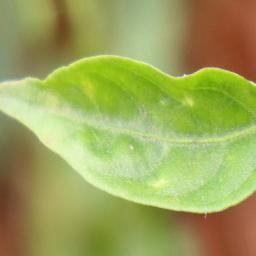
Label: healthy